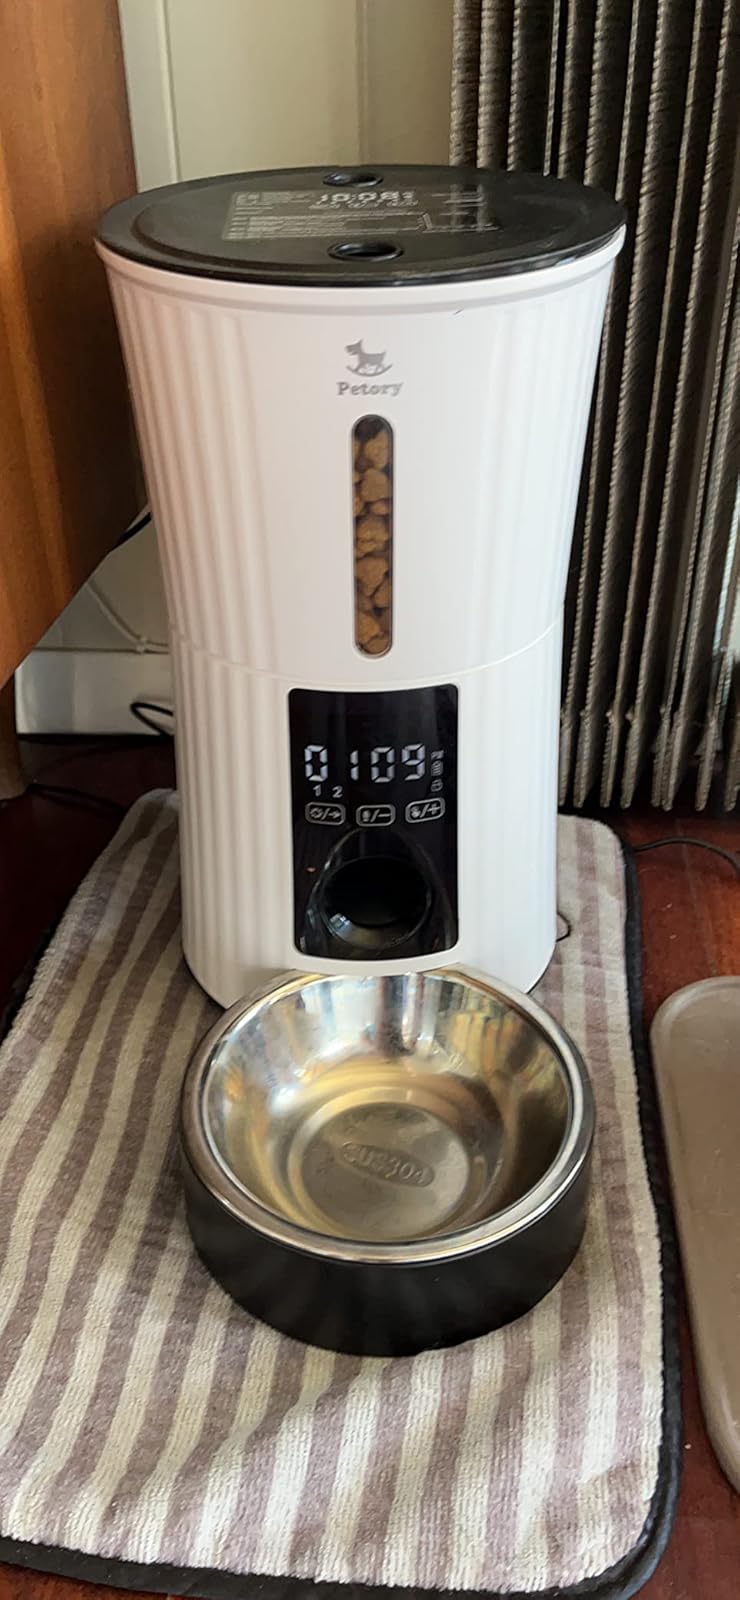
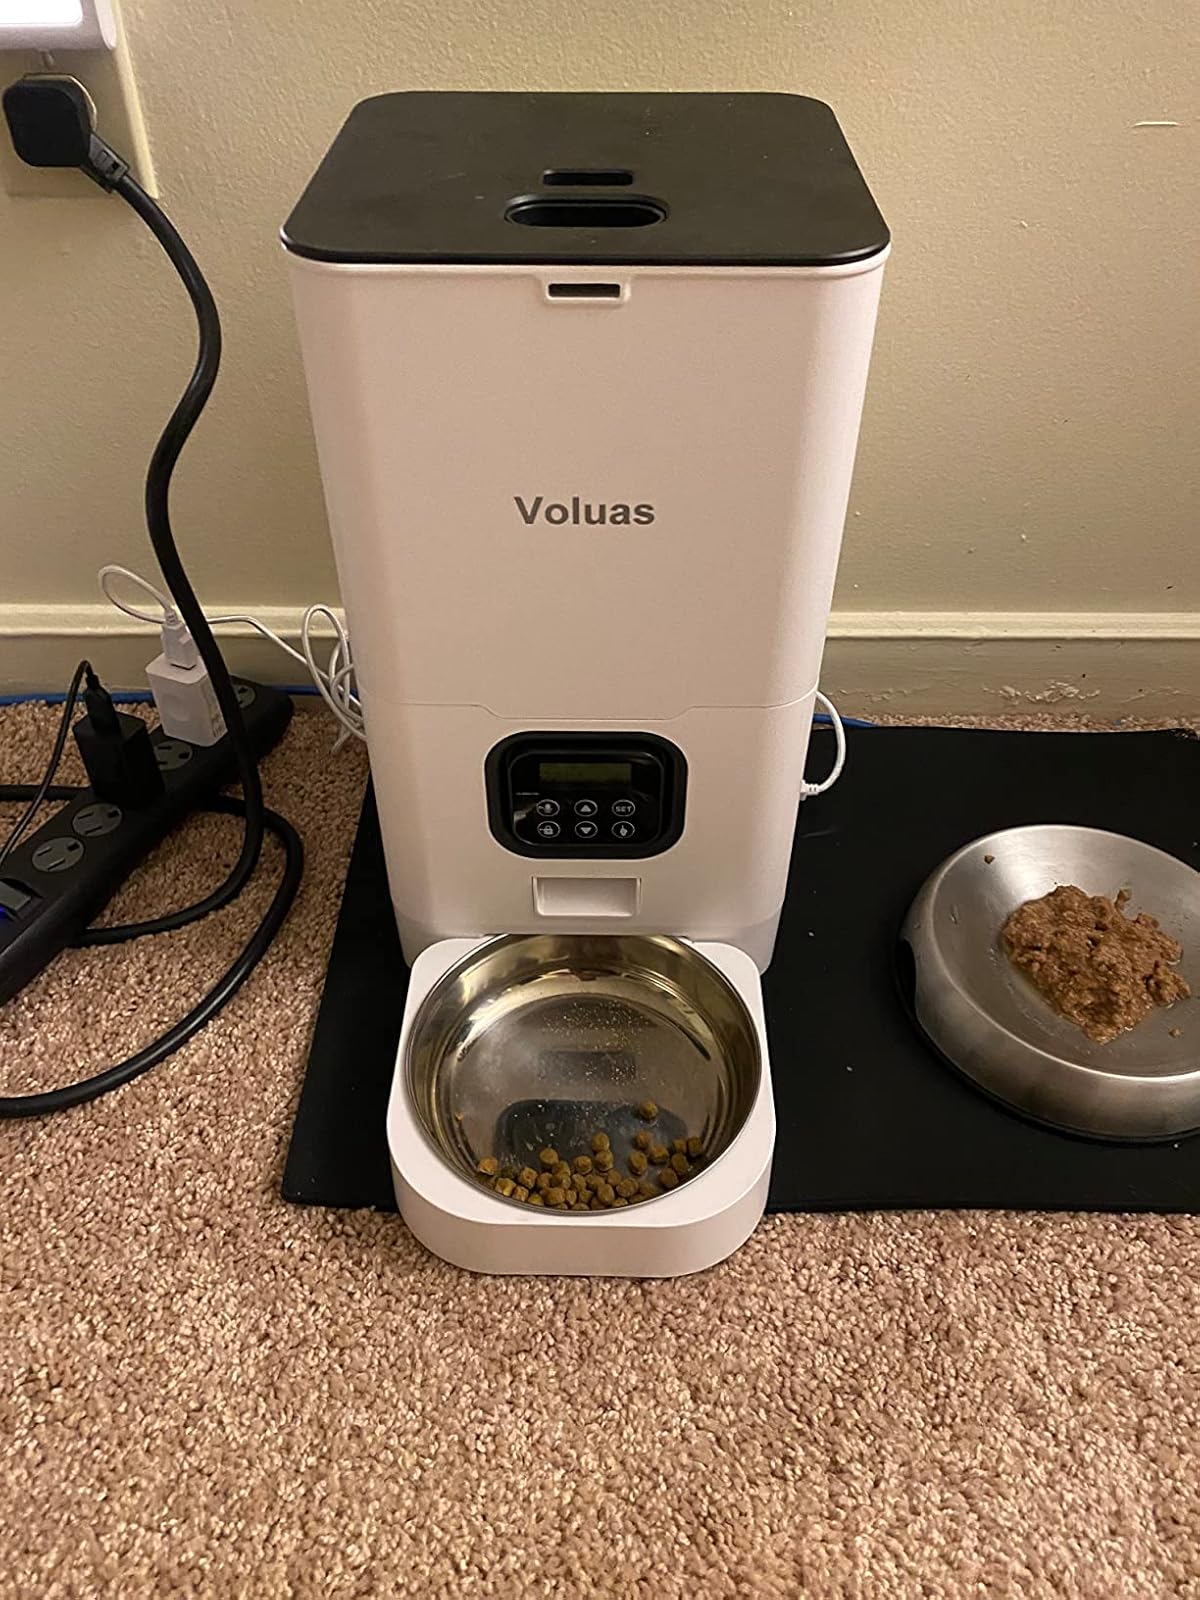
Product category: items_feeder
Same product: no